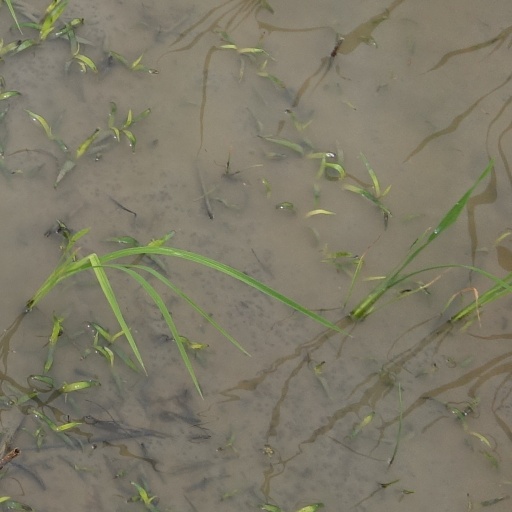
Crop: rice